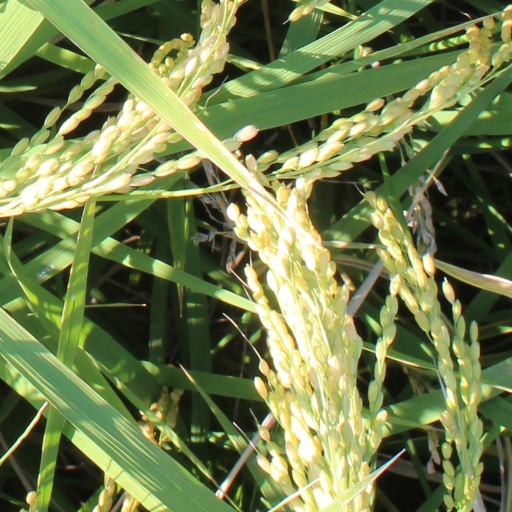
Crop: rice